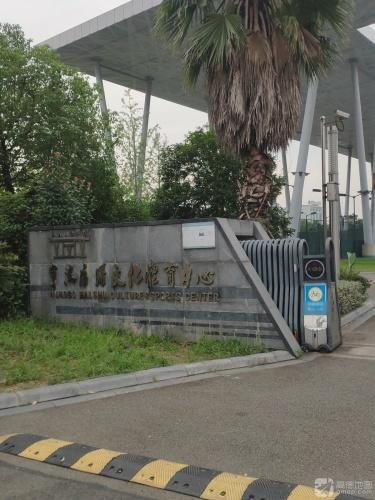
地标名称：宁波海曙文化体育中心
所在城市：宁波市·海曙区